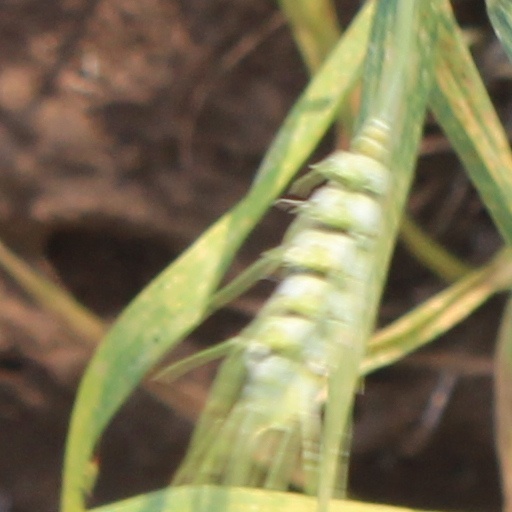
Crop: wheat